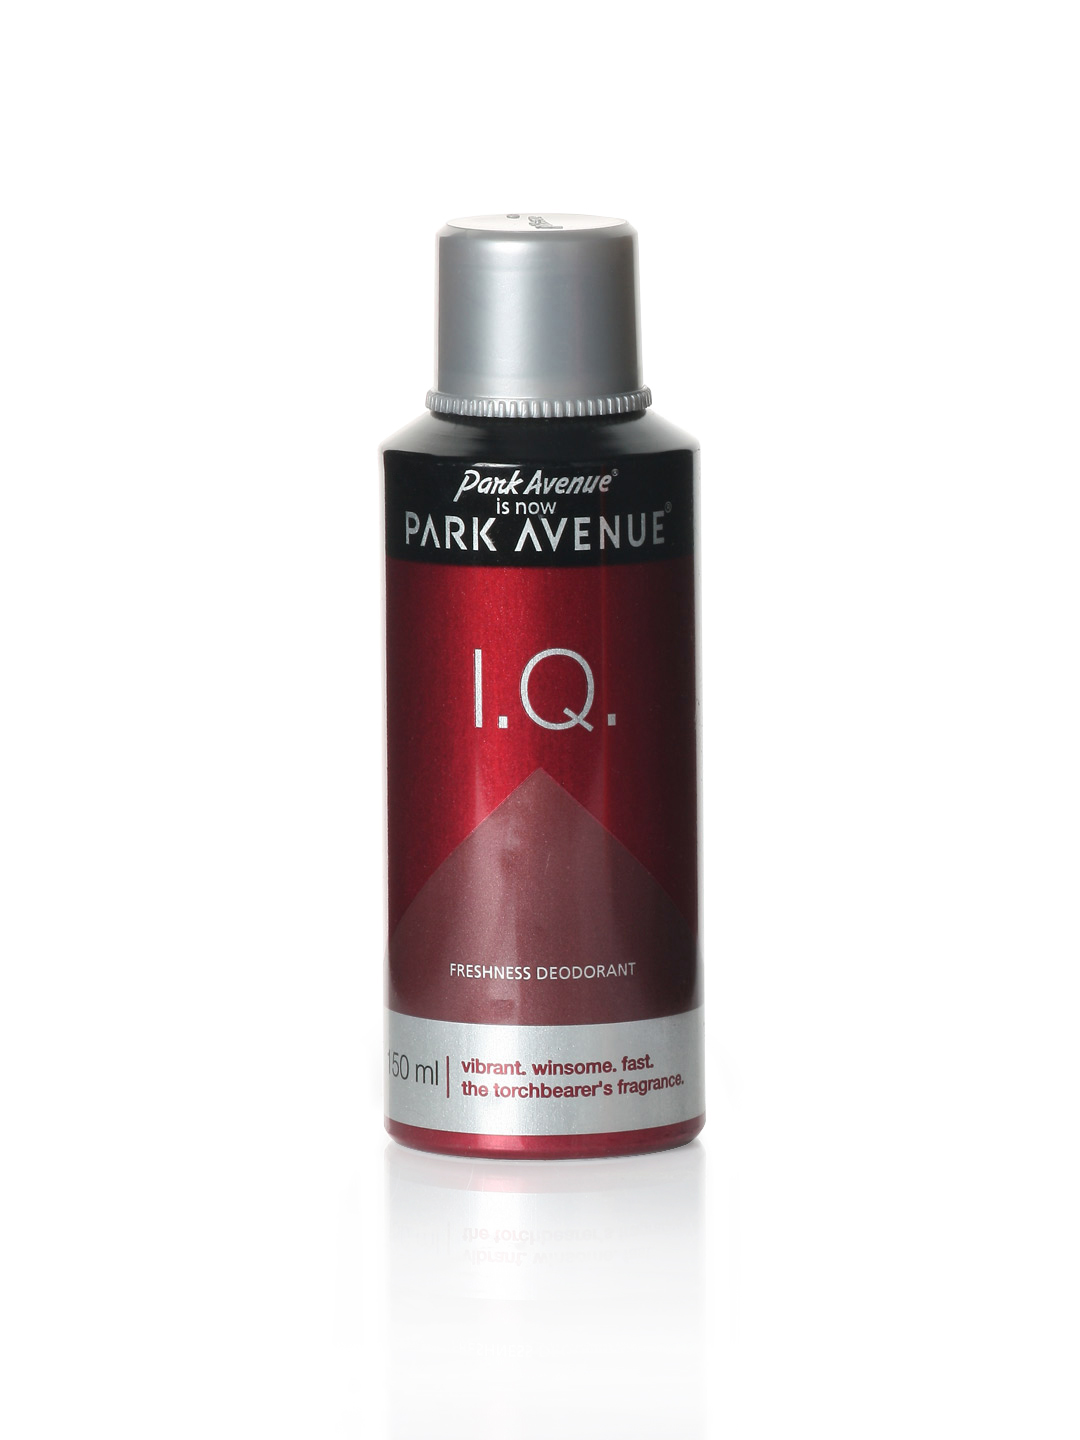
Park Avenue Men I.Q. Deo
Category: Personal Care / Fragrance / Deodorant
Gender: Men
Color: Red
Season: Spring 2017
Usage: Casual